Raphaël Ibañez

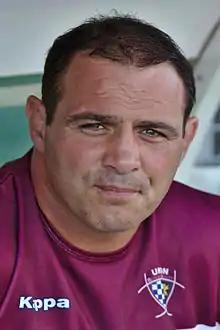
Ibañez in August 2015

Raphaël Ibañez (born 17 February 1973) is a retired French rugby union footballer. A hooker, he played for the France national team 98 times, and as captain 41 times. After a career in club rugby management, he became Team Manager for France in 2020.